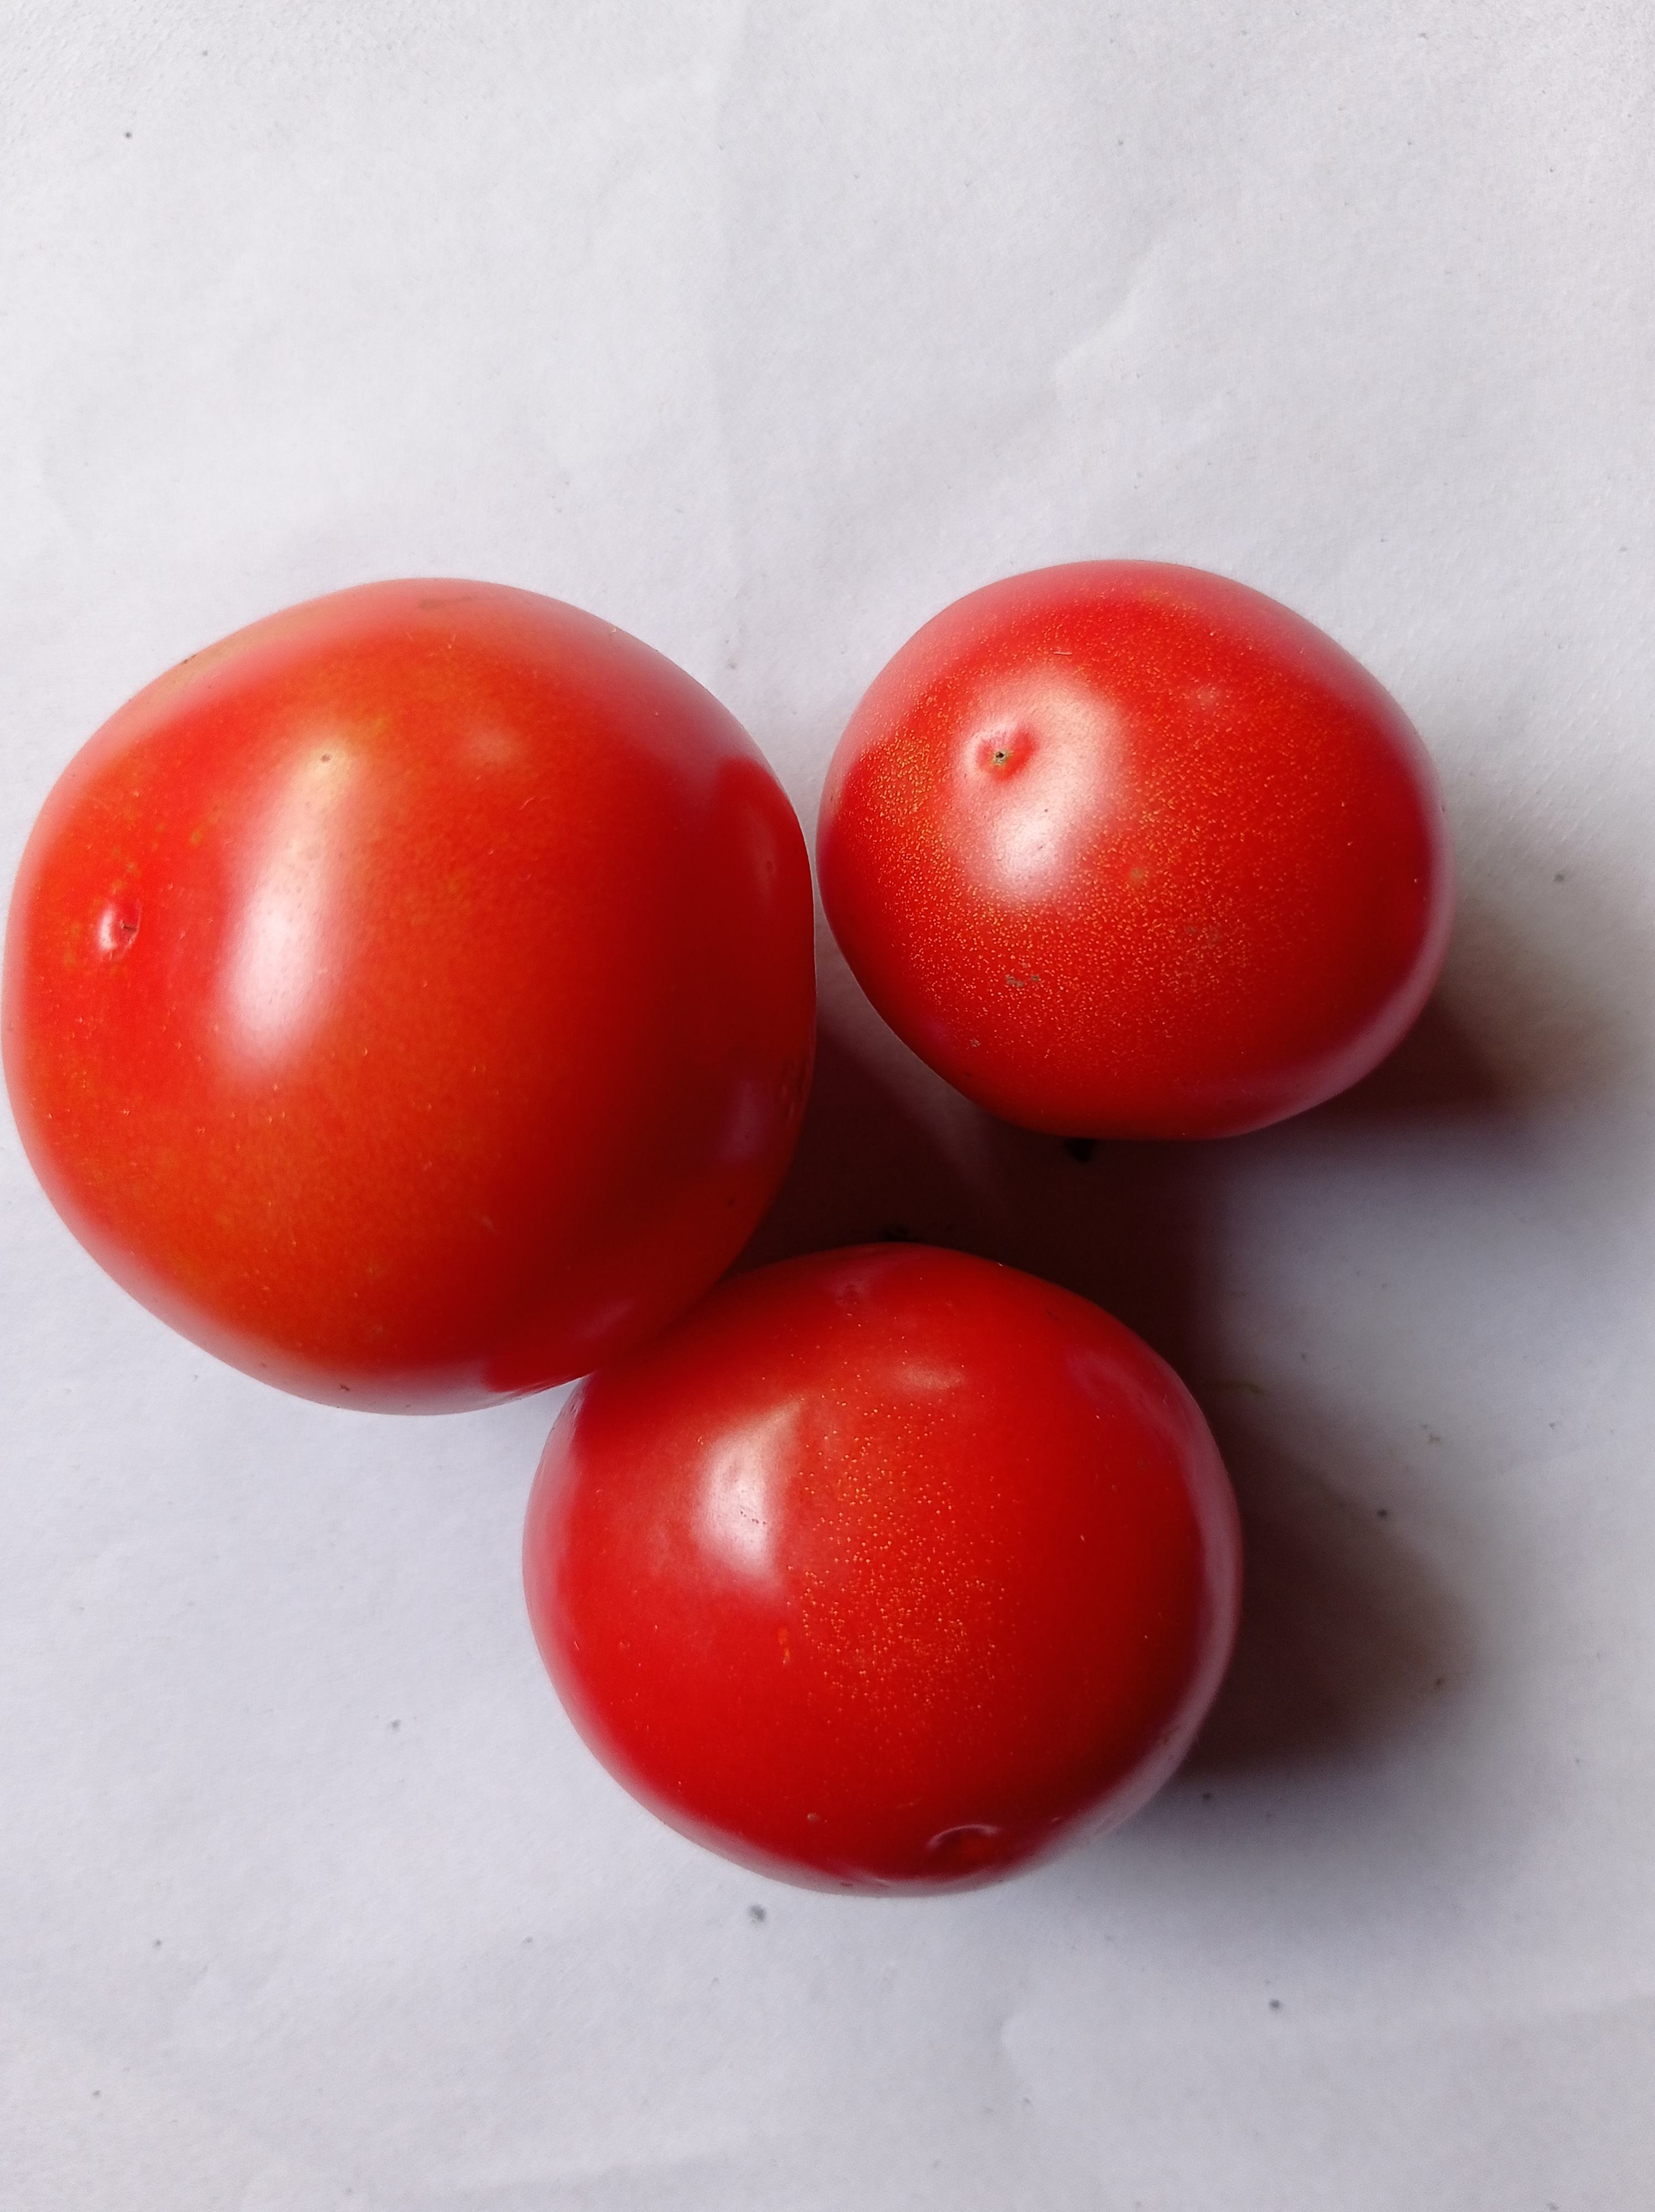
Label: Fresh